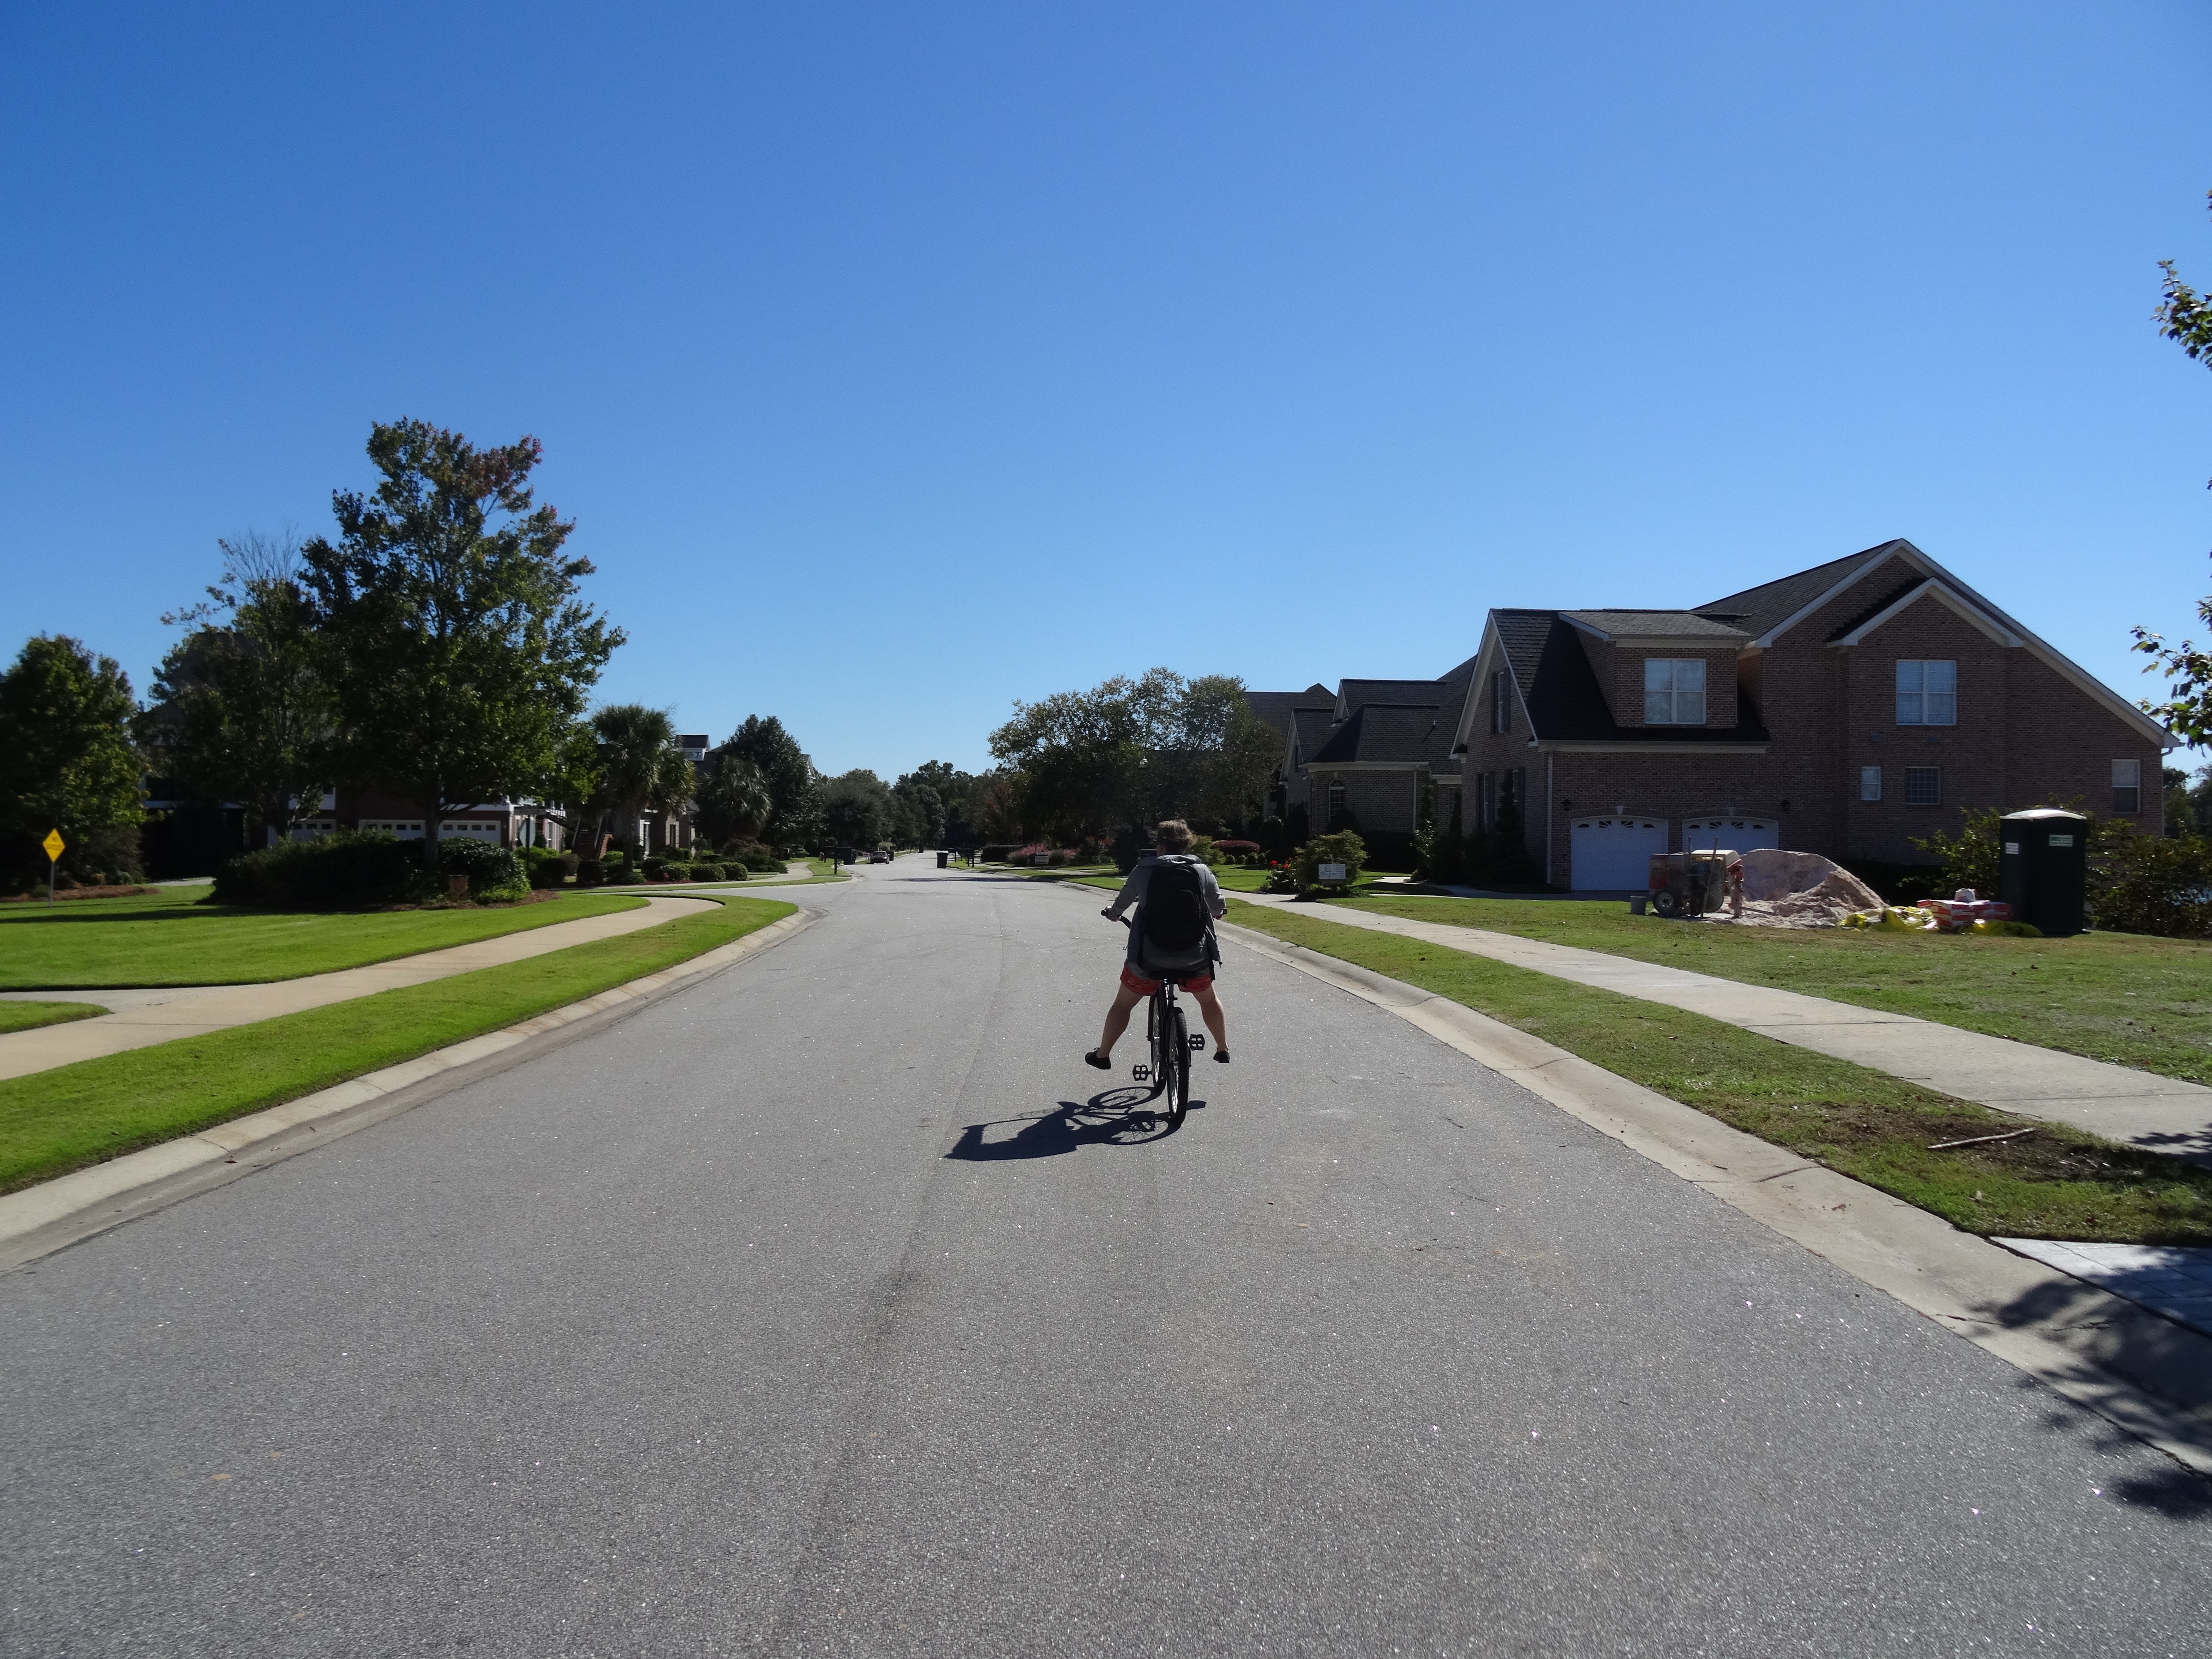
tree, nature, road, skateboard, asphalt, environment, america, holiday, lane, sports equipment, longboard, cycling, happy, infrastructure, bicycle tour, road surface, residential area, skateboarding equipment and supplies, longboarding